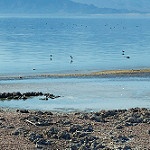
Label: sea